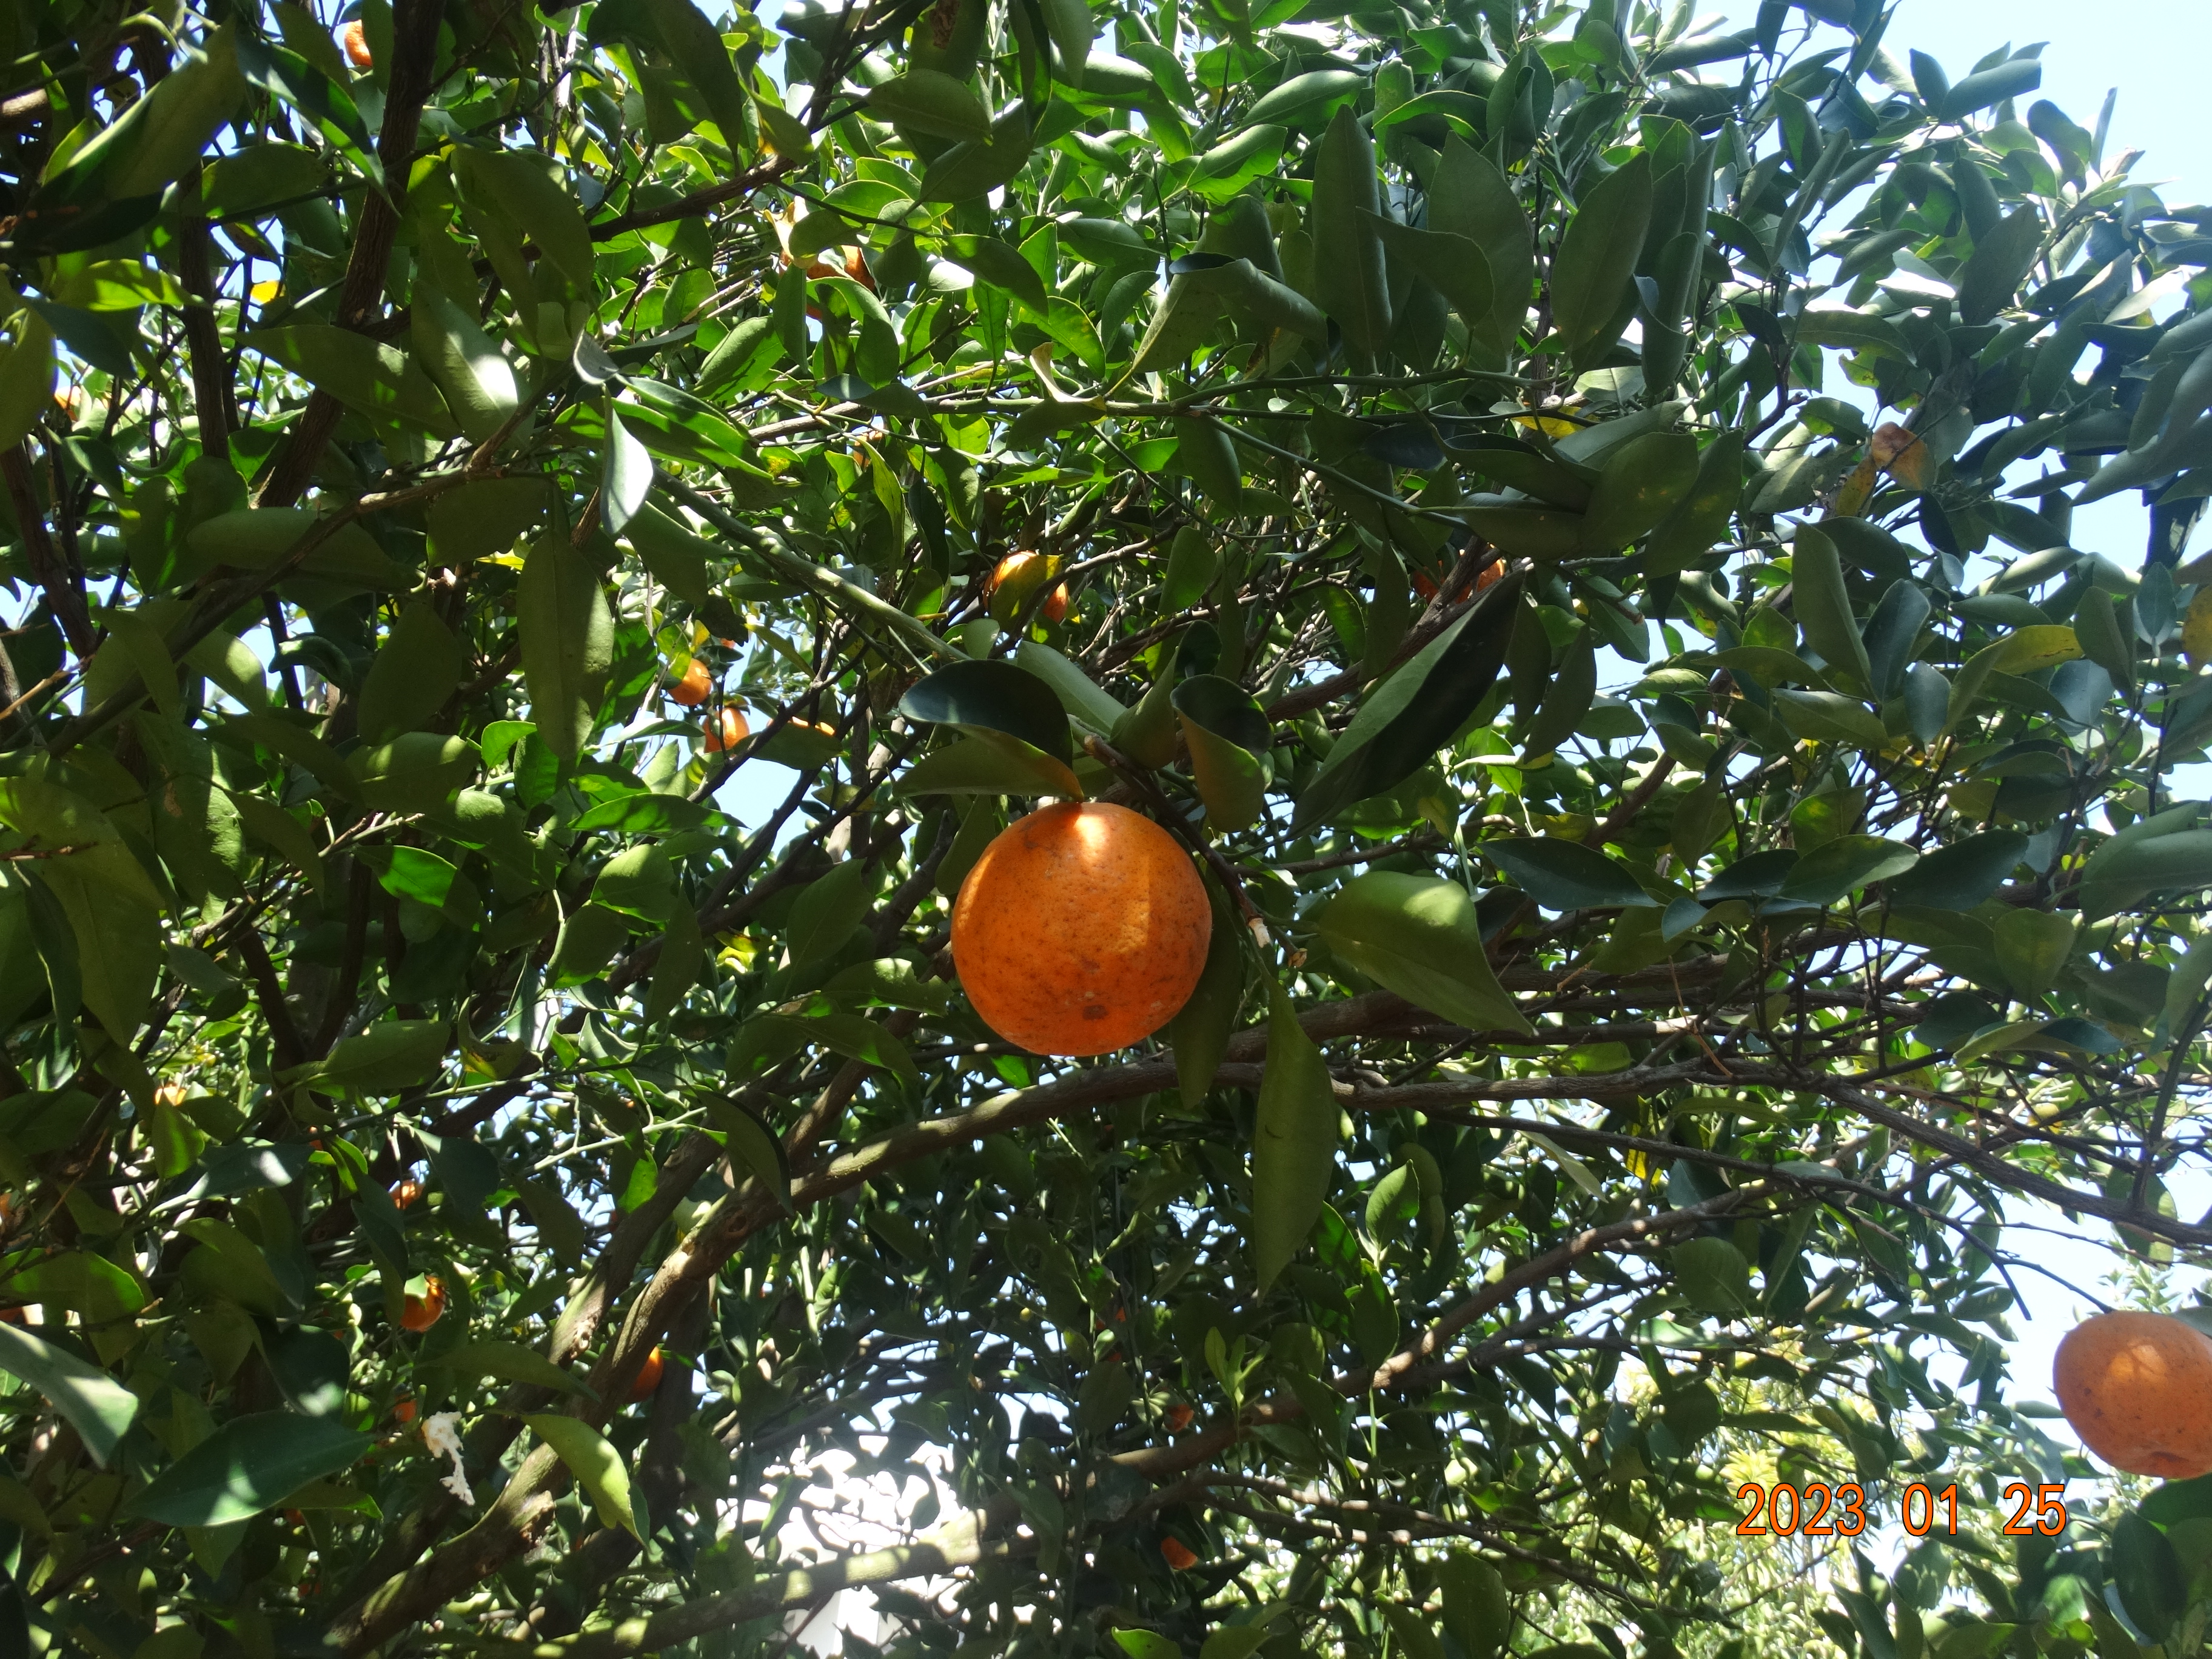
Citrus fruit variety: ponkan